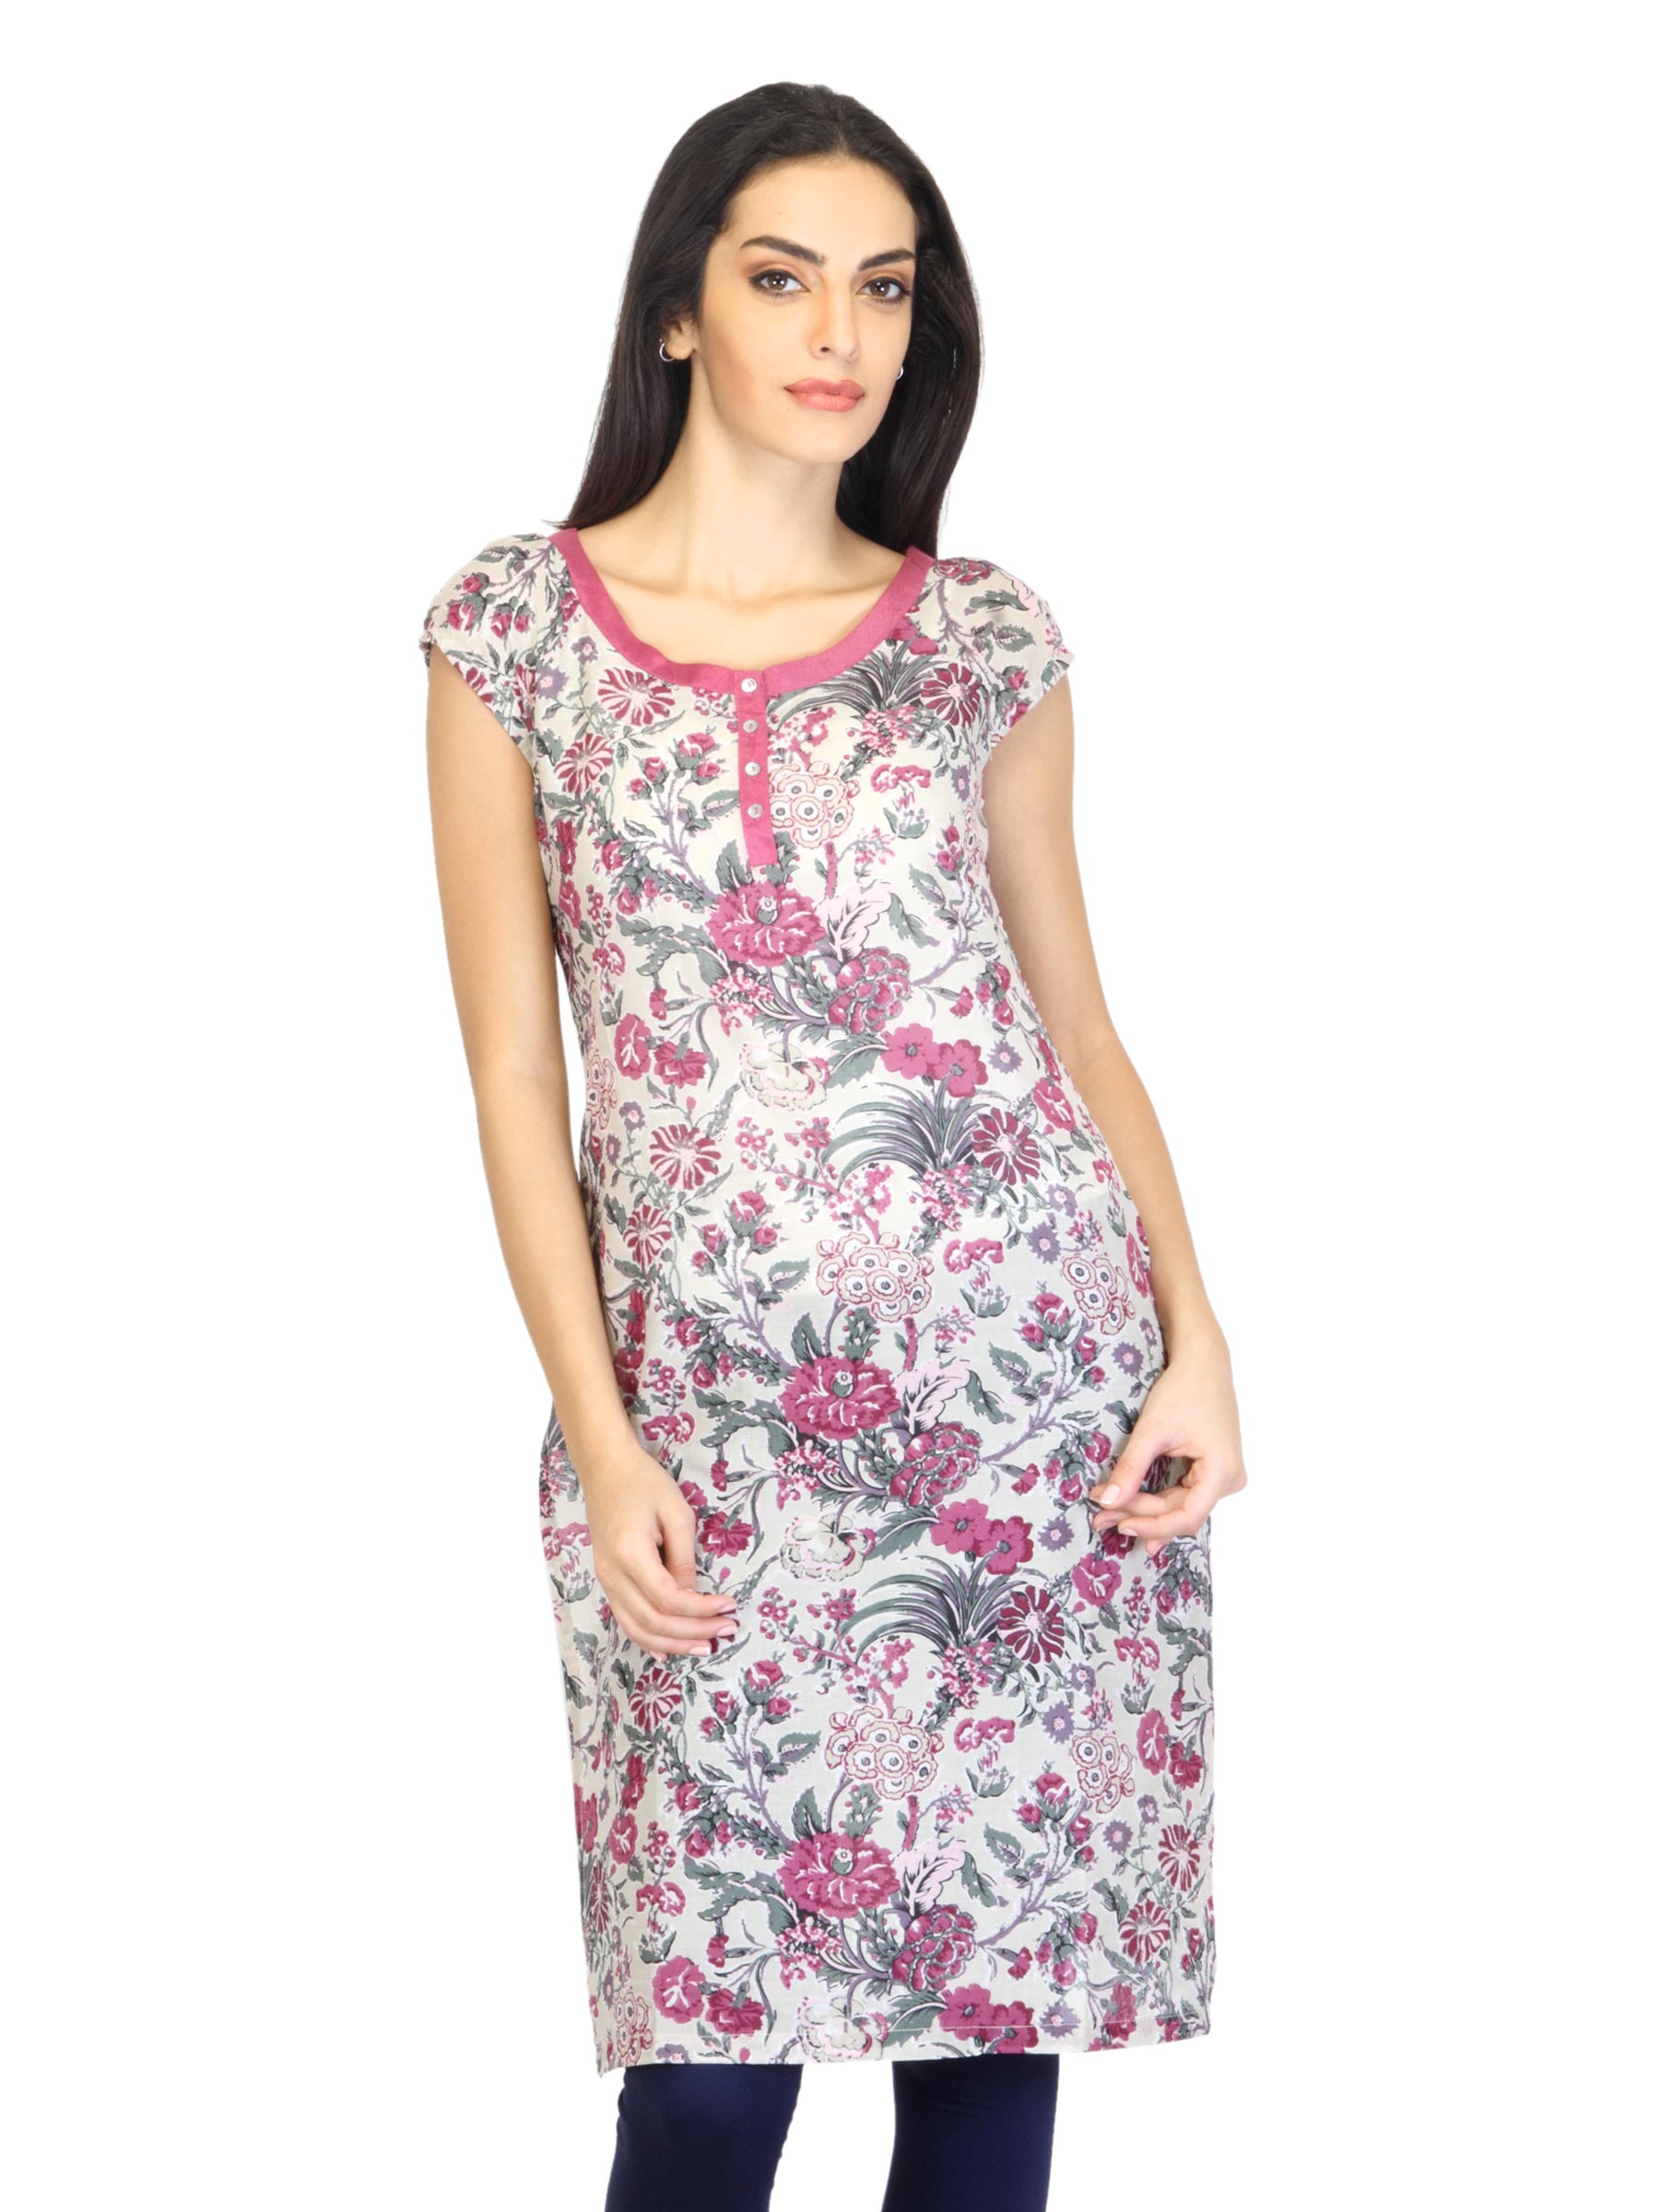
W Women Printed White Kurta
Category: Apparel / Topwear / Kurtas
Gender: Women
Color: White
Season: Summer 2012
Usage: Ethnic